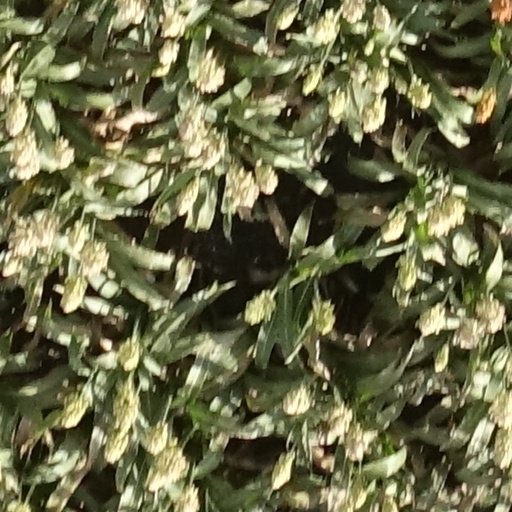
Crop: sorghum